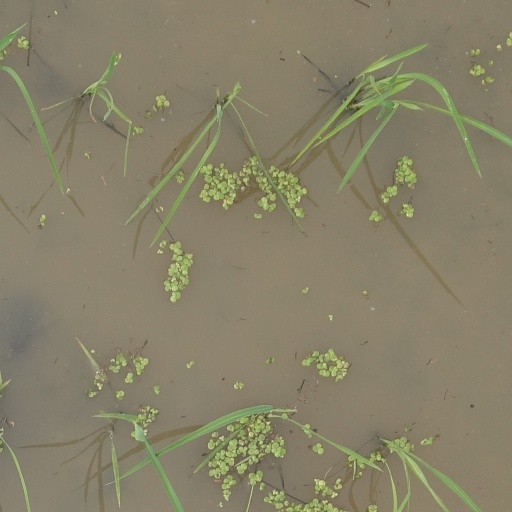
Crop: rice